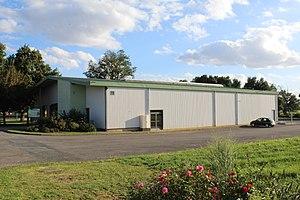
Boulodrome de Dommartin dans l'Ain.
Bâgé-Dommartin est une commune française située dans le département de l'Ain, en région Auvergne-Rhône-Alpes. Située à une dizaine de kilomètres de Mâcon, à une vingtaine de Bourg-en-Bresse et à environ 70 kilomètres de Lyon, Bâgé-Dommartin profite d'une situation géographique particulière qui lui permet de profiter de grands axes de communication et de se développer.
Dommartin est une ancienne commune française, située dans le département de l'Ain en région Auvergne-Rhône-Alpes. Le 1ᵉʳ janvier 2018, la commune fusionne avec Bâgé-la-Ville pour donner la commune nouvelle de Bâgé-Dommartin.